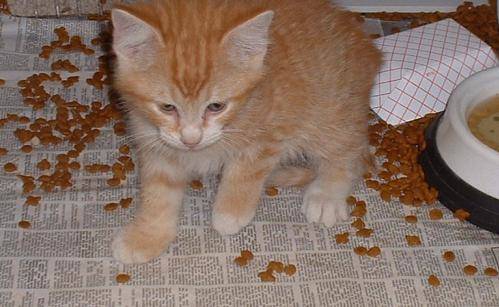
Label: cats